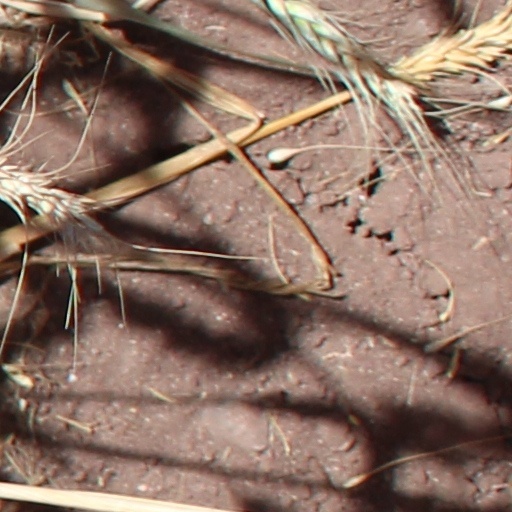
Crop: wheat